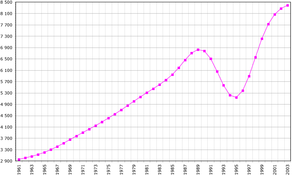
Cet article contient des statistiques sur la démographie au Rwanda.
Le Rwanda, en forme longue la république du Rwanda, en kinyarwanda Repubulika y'u Rwanda, surnommé le « pays des mille collines », est un pays d'Afrique de l'Est. Le Rwanda étend ses 26 338 km² dans la région des Grands Lacs. Il partage des frontières avec, au nord, l'Ouganda, à l'est, la Tanzanie, au sud, le Burundi, et à l'ouest, la république démocratique du Congo. Sa capitale Kigali est située au centre du pays.